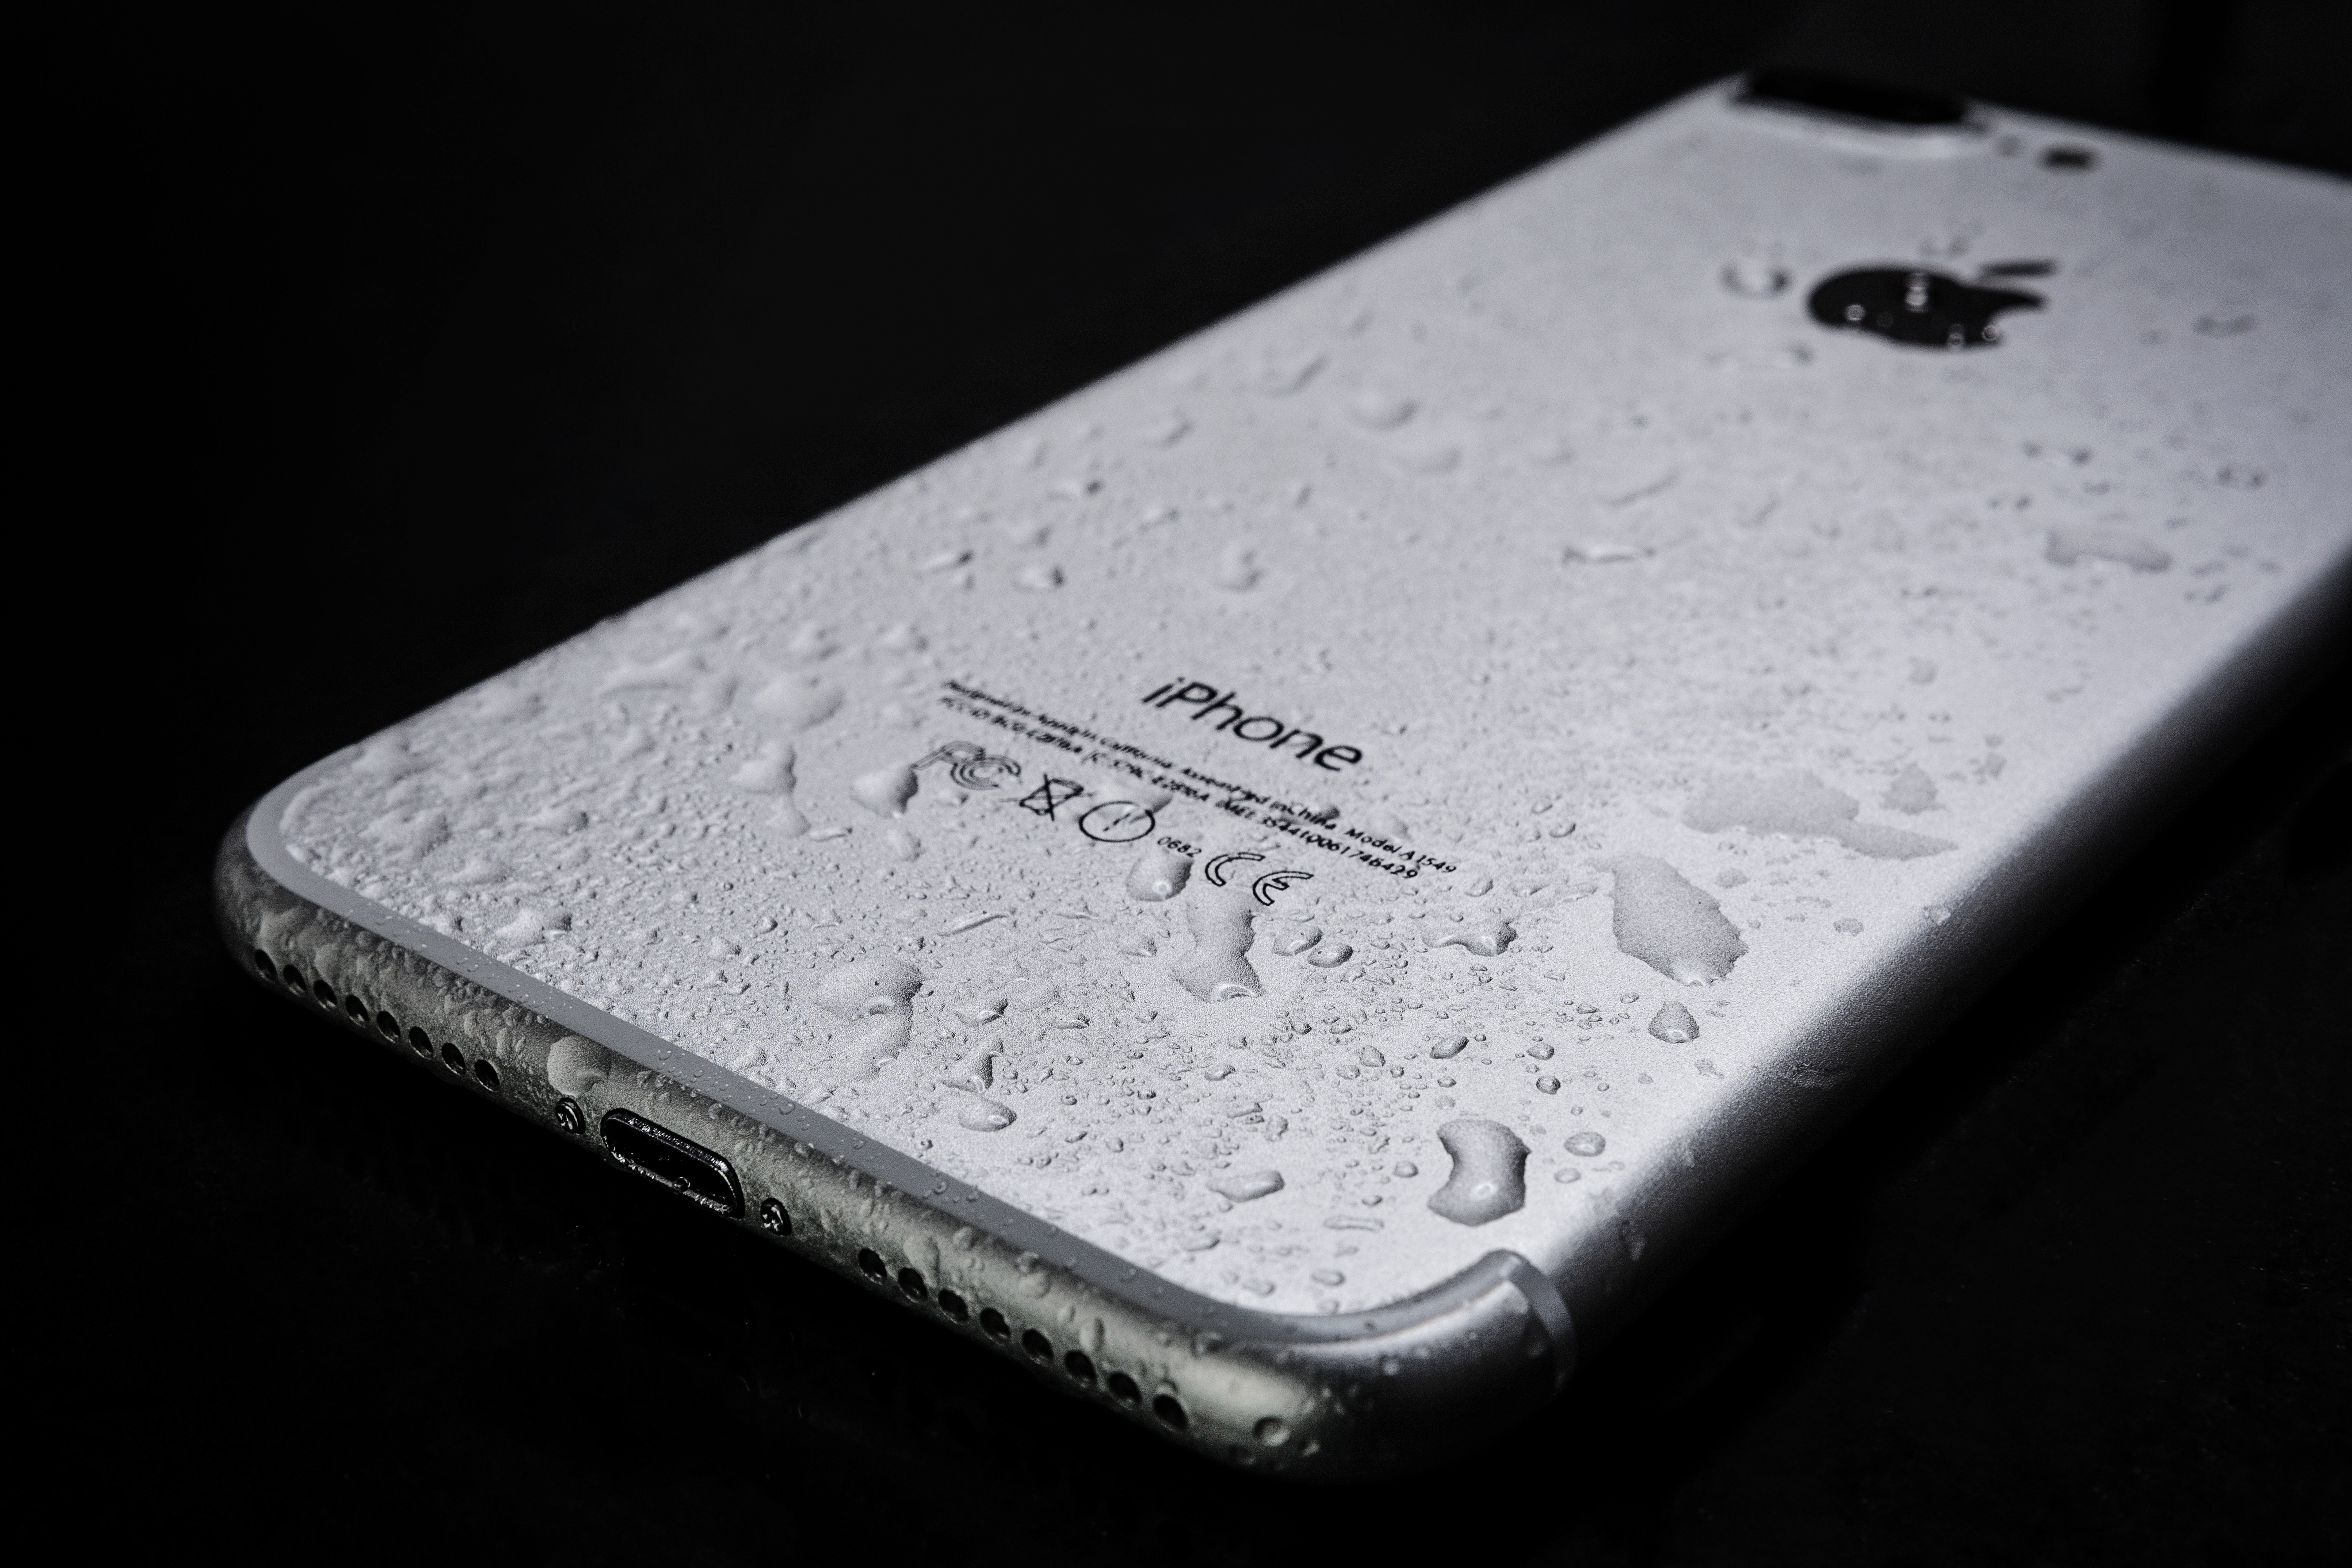
iphone, smartphone, technology, waterproof, up close, silver, aluminum, black, water, drops, hdr, prestige, mobile phone, communication device, portable communications device, telephony, gadget, mobile device, rectangle, font, electronic device, metal, fashion accessory, monochrome photography, mobile phone accessories, nickel, event, monochrome, telephone, electronics, Everyday carry, brand